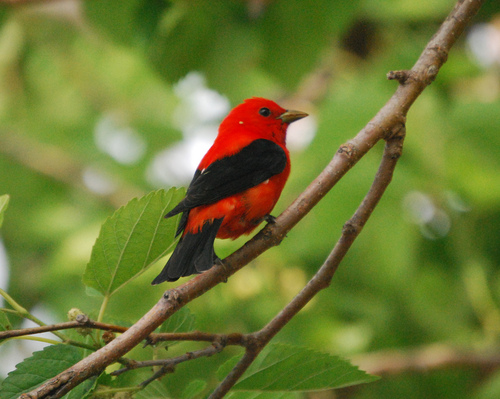
this is a small red bird with black wings and a yellow beak.
a small red bird with black wings and a brown beak.
the bird has black wings and rectrices as well as a red head and breast.
this bird has a bright red head and breast with a short, pointy beak, black wings, and a black tail.
this uniquely contrasting bird features black wings and retrices with the rest of the body being a bright red coloration.
vivid red-orange head, back and breast. wings and tail black. beak short and pointed.
this bird has wings that are black and has a red bill
this bird has wings that are black and has a red body
this bird has wings that are black and has a red bodya vibrant red bird that has black wings and tail feathers, its beak is a short pointy brownish orange.
Species: Scarlet Tanager